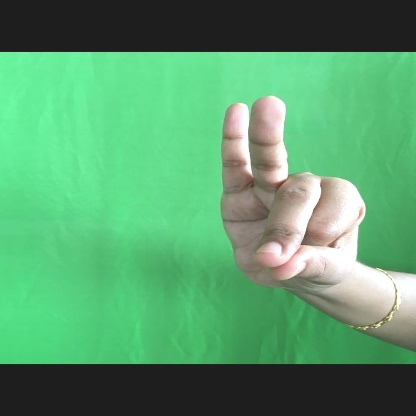
Mudra: Bramaram